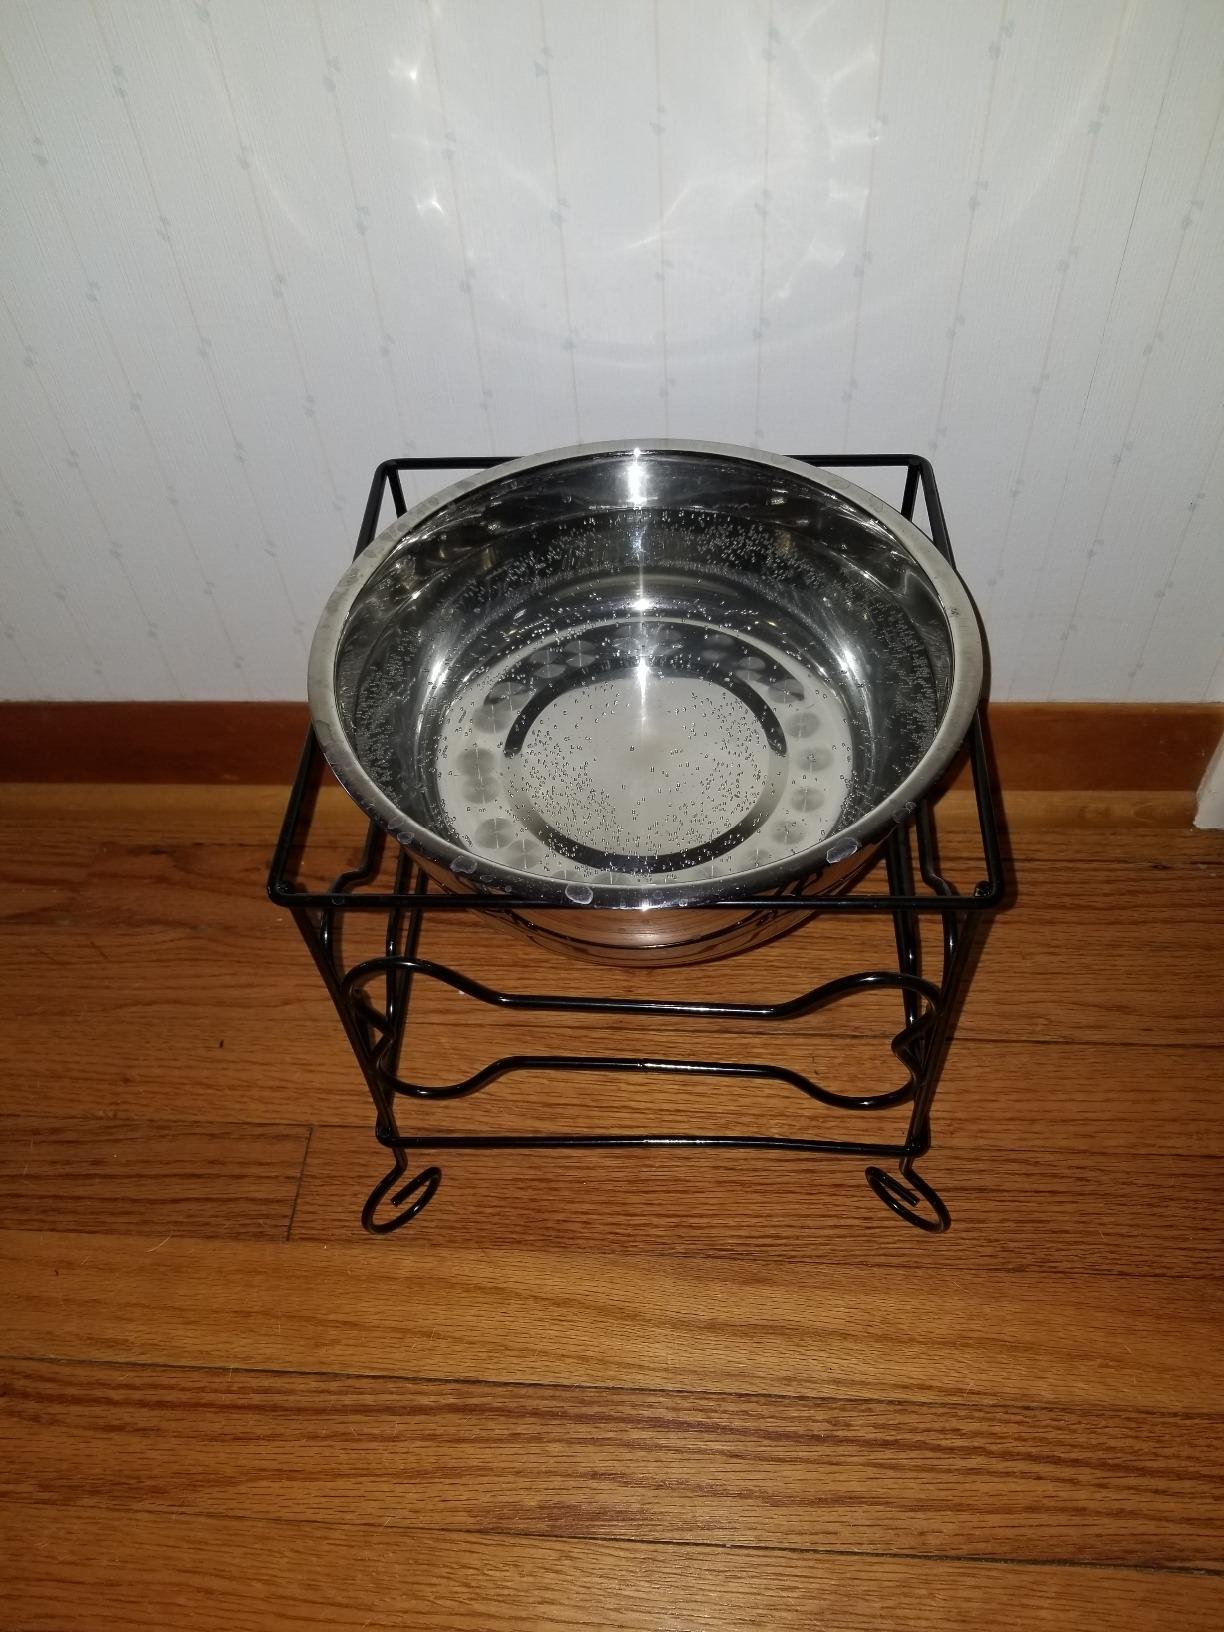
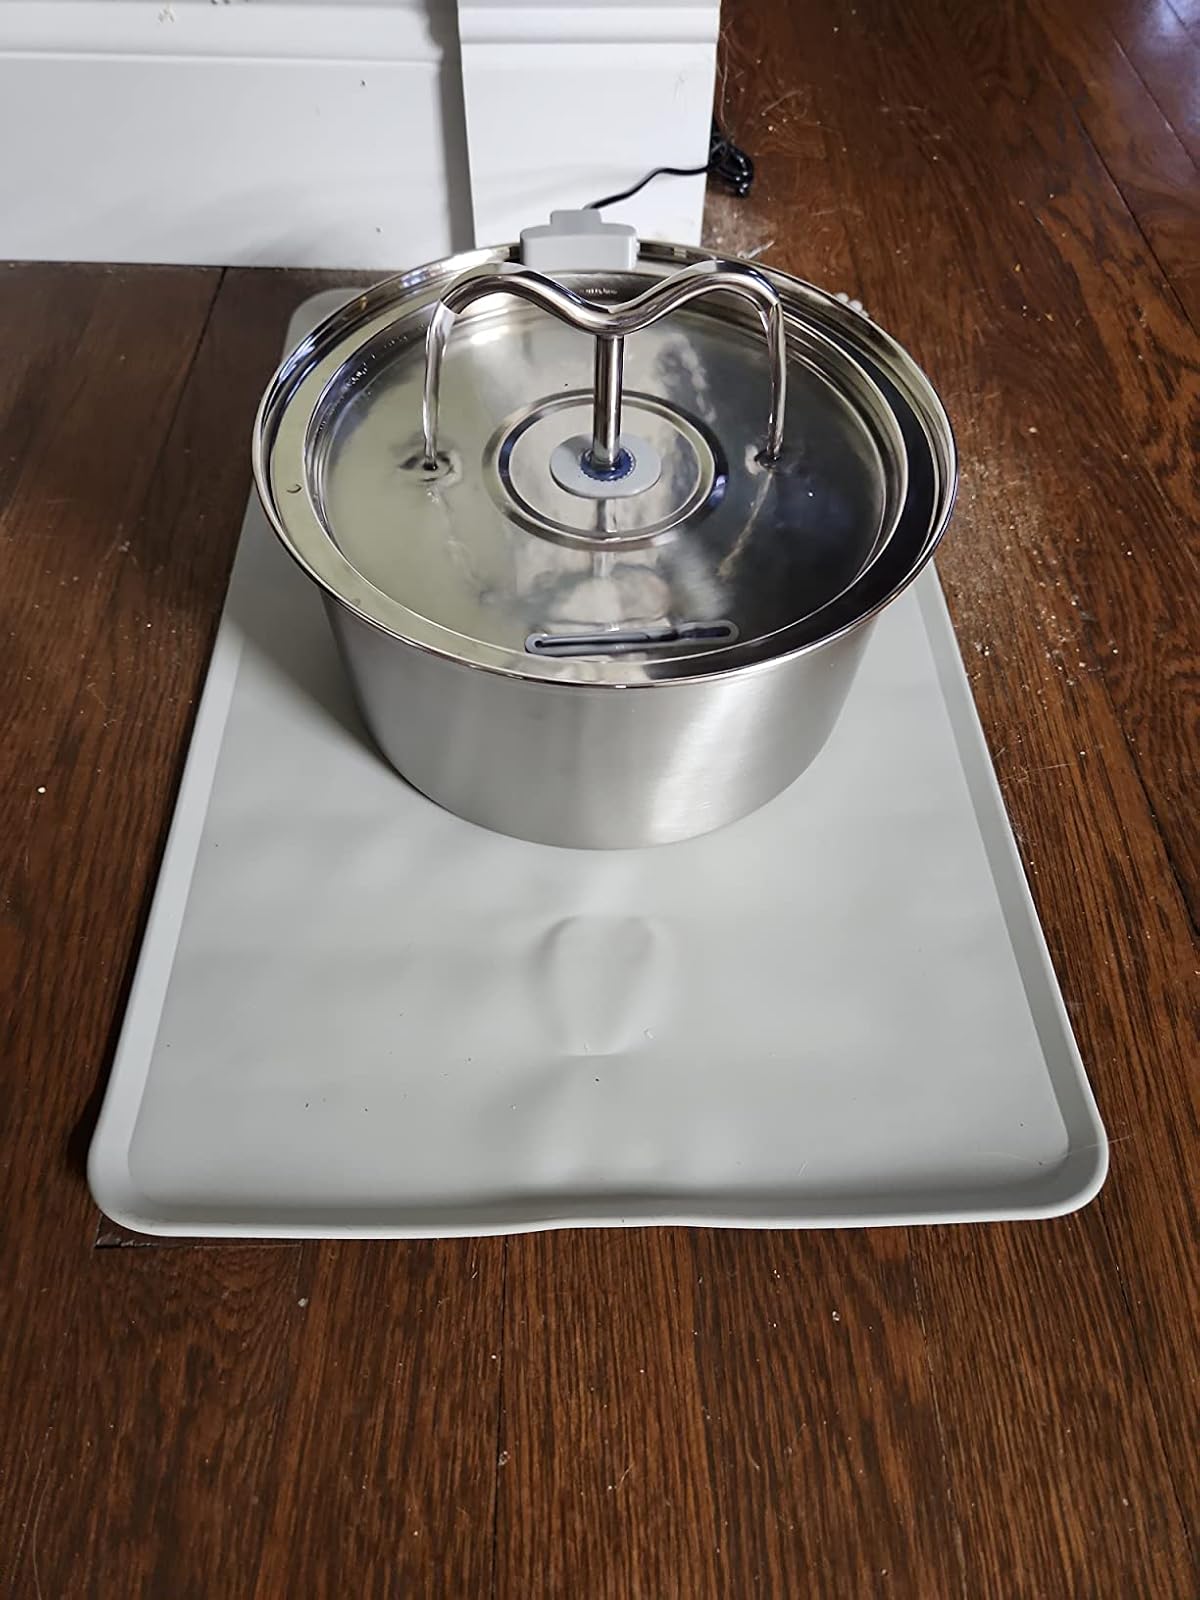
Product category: items_bowl
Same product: no